Thalassa (moon)

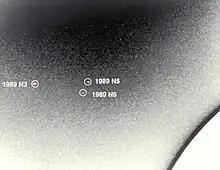
Thalassa (1989 N5) seen by Voyager 2 on 23 August 1989

Thalassa , also known as Neptune IV, is the second-innermost satellite of Neptune. Thalassa was named after sea goddess Thalassa, a daughter of Aether and Hemera from Greek mythology. "Thalassa" is also the Greek word for "sea".